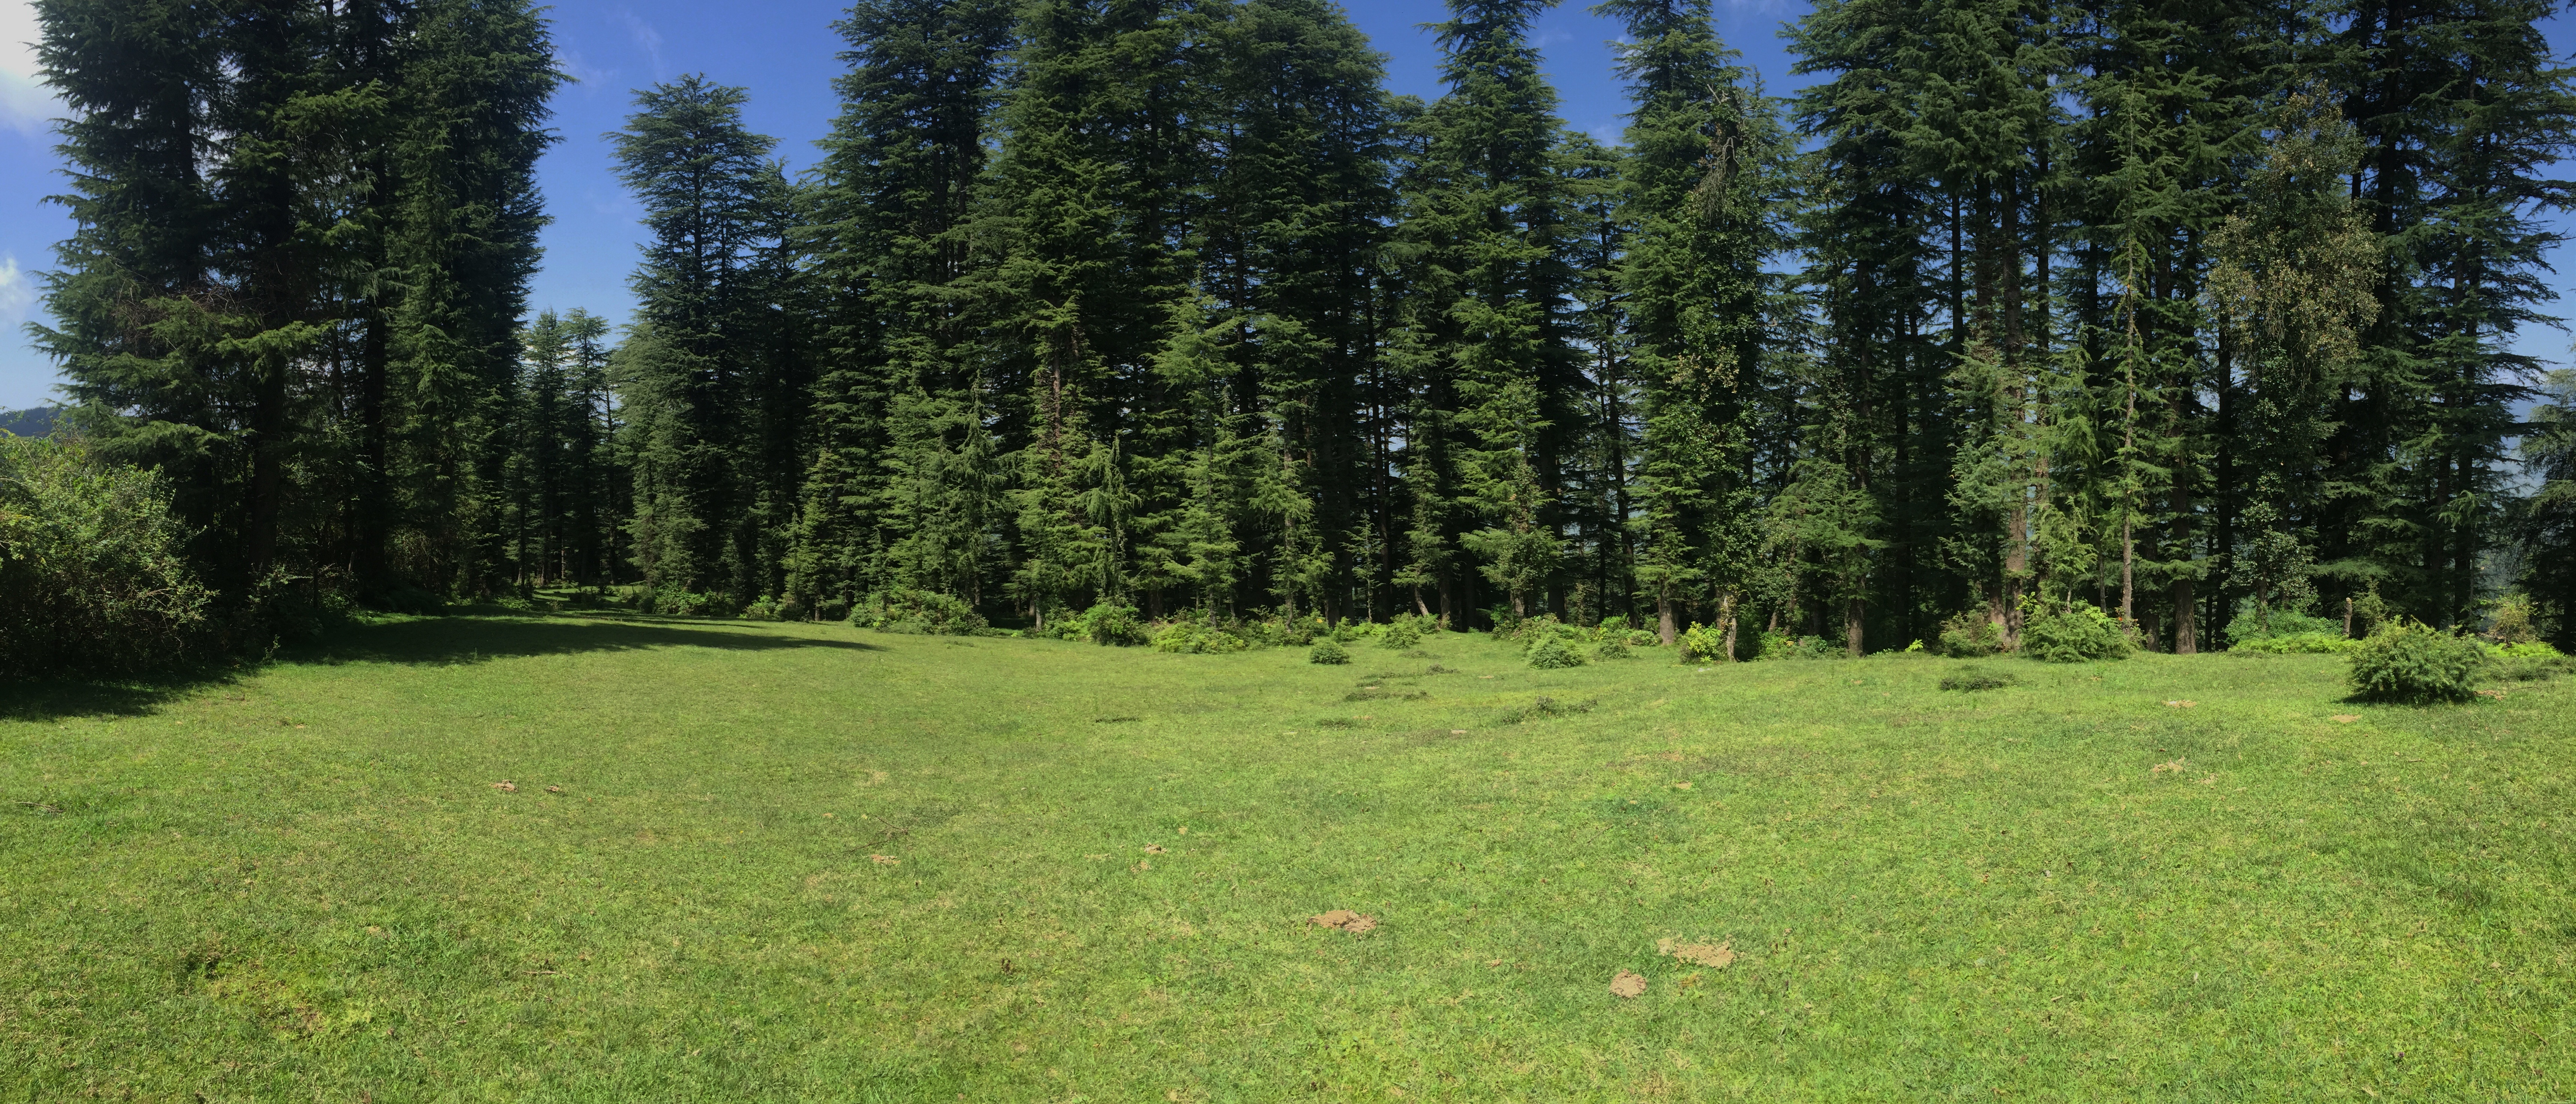
tree, nature, forest, grass, wilderness, trail, meadow, prairie, summer, green, pasture, ridge, spruce, grassland, woodland, habitat, ecosystem, nature reserve, biome, natural environment, geographical feature, temperate broadleaf and mixed forest, temperate coniferous forest, land lot